Upsala Street School

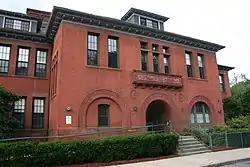

The Upsala Street School is a historic school building at 36 Upsala Street in Worcester, Massachusetts. Built in 1894 and twice enlarged, it is a good local example of a Romanesque Revival school building, designed by local architect George Clemence. It was listed on the National Register of Historic Places in 1980. The building has been converted into senior living apartments.